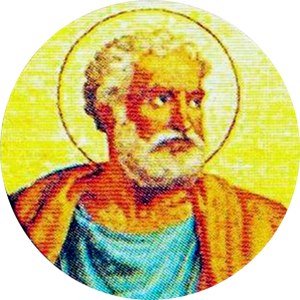
Paverækken / 1. årtusinde / 1. århundrede
Dette er en liste over paver, den romersk-katolske kirkes overhoved. Paverækken strækker sig tilbage til apostlen Peter.